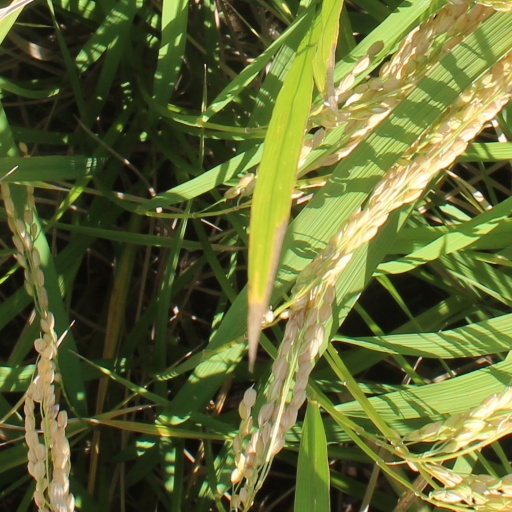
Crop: rice